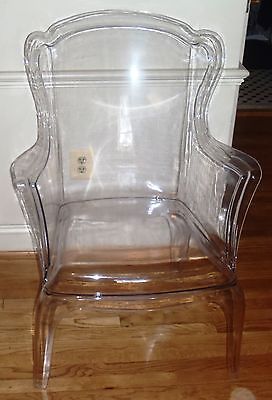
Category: chair